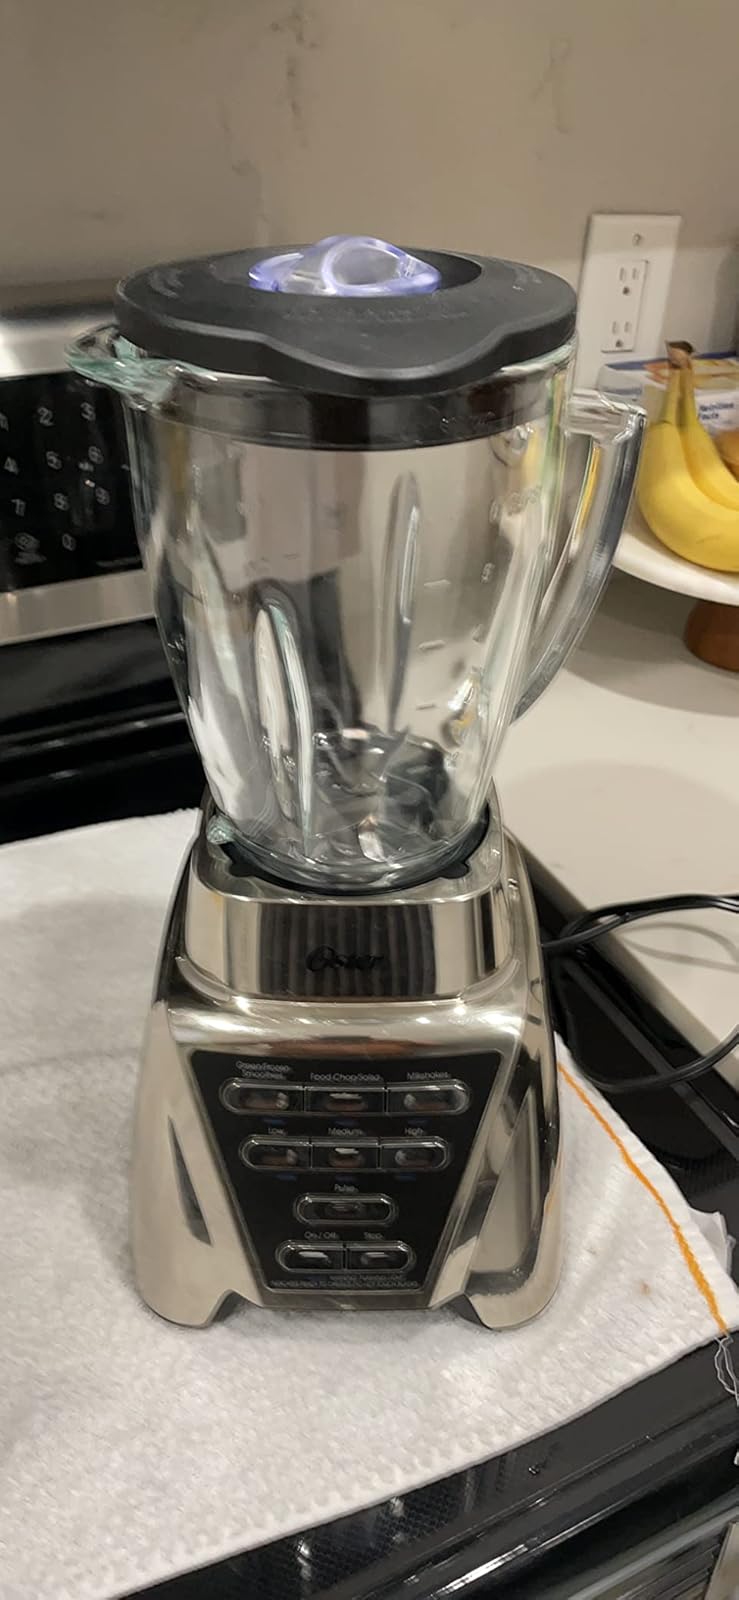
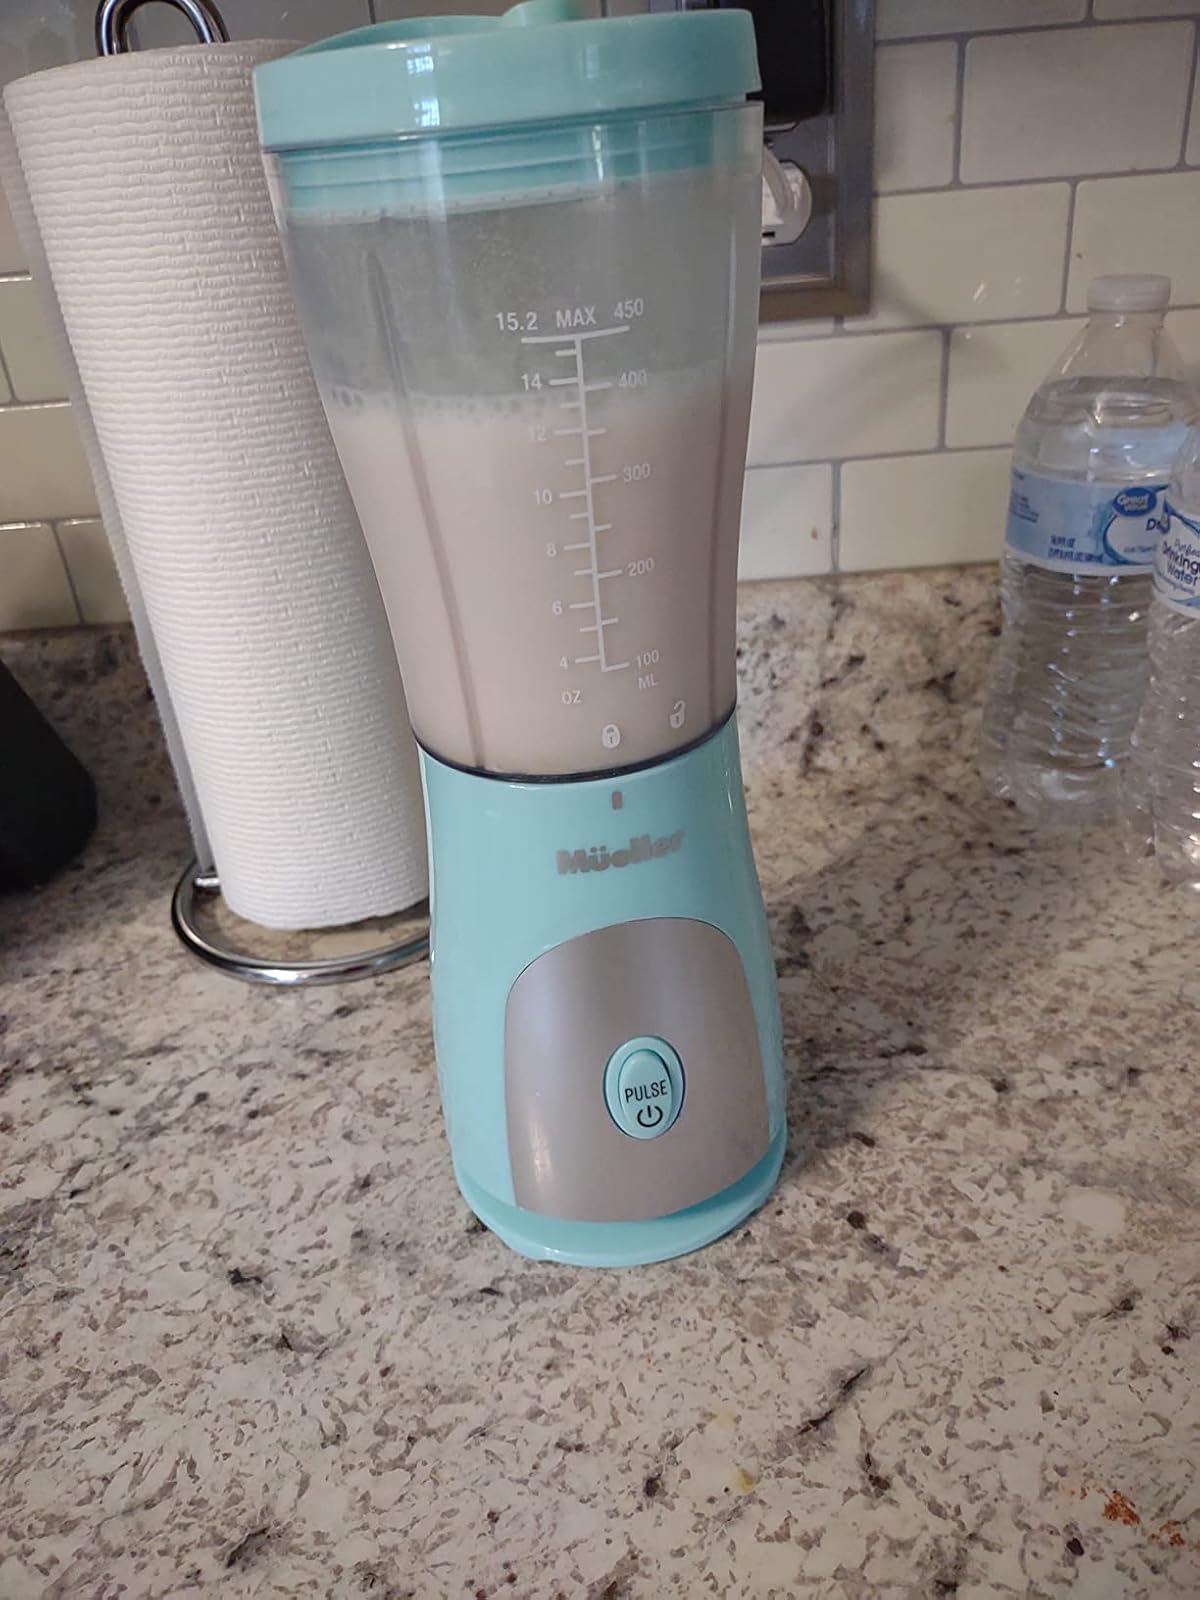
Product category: items_blender
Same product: no